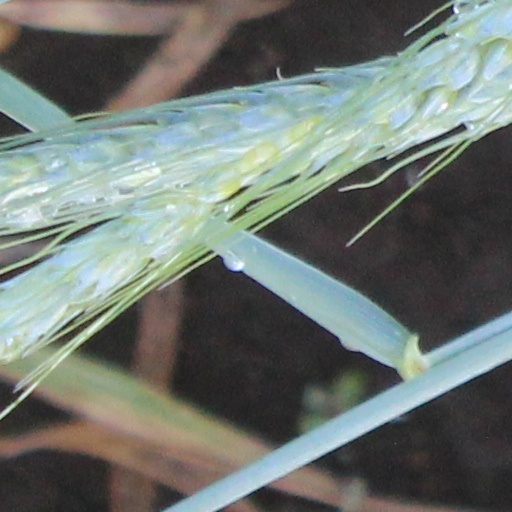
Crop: wheat